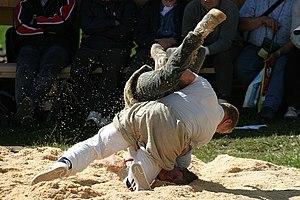
Un lutteur gymnaste (en blanc) et un lutteur berger en train de combattre à la fête alpestre au Rigi en 2005
La lutte suisse est une variante populaire suisse de lutte à la culotte qui se pratique en plein air, sur des zones circulaires couvertes de sciure de bois.
La culture de la Suisse est l'ensemble des signes distinctifs qui caractérisent la société suisse. Elle englobe les traditions, les croyances, le patrimoine commun, les langues, la politique culturelle suisse, les moyens d'encouragement et de diffusion de la culture, les manifestations et lieux de culture ainsi que les arts pratiqués en Suisse ou par des Suisses.
La Suisse, en forme longue la Confédération suisse est un pays d'Europe centrale et, selon certaines définitions, de l'Ouest, formé de 26 cantons, avec Berne pour capitale de facto, parfois appelée « ville fédérale ». La Suisse est bordée par l'Allemagne au nord, l'Autriche et le Liechtenstein à l'est-nord-est, l'Italie au sud et au sud-est et la France à l'ouest. C'est un pays sans côte océanique, mais qui dispose d'un accès direct à la mer par le Rhin. La superficie de la Suisse est de 41 285 km². Elle est géographiquement divisée entre les Alpes, le plateau suisse et le Jura. Les Alpes occupent la majeure partie du territoire. La population de la Suisse dépasse les 8,5 millions d'habitants et elle se concentre principalement sur le plateau, là où se trouvent les plus grandes villes. Parmi elles, Zurich, Genève et Bâle sont les agglomérations les plus importantes du pays en termes économiques et de population, et des villes mondiales où se trouvent le siège d'organisations internationales et des aéroports de dimension internationale.
L'association fédérale de lutte suisse est une association suisse regroupant des adeptes de lutte.
Les fêtes, coutumes et jours fériés en Suisse ont des racines variées, en raison de la diversité linguistique et religieuse ainsi que de l'organisation territoriale de ce pays multiculturel.